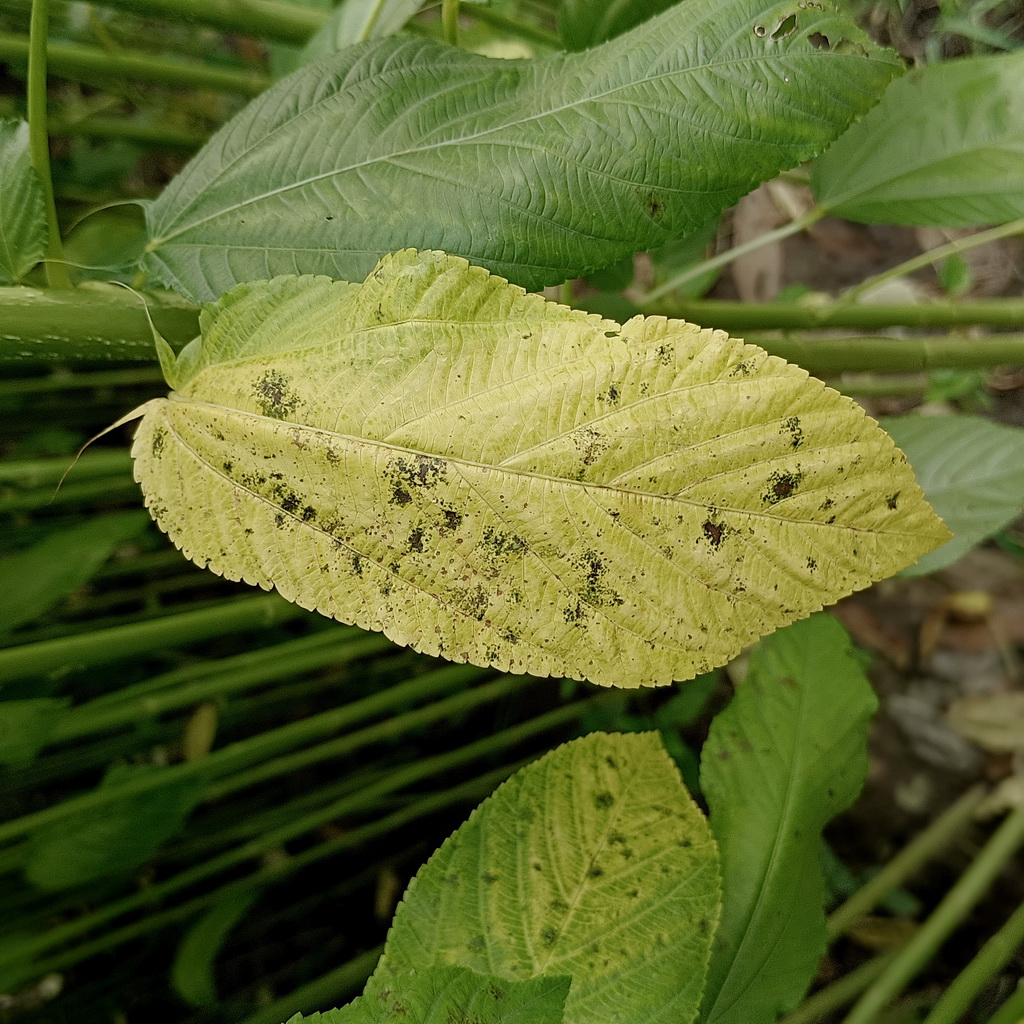
Label: Mosaic